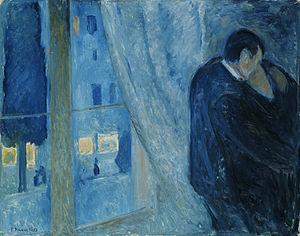
Le Baiser est une huile sur toile que l'artiste symboliste norvégien Edvard Munch a peinte en 1897. Pièce de sa série La Frise de la vie, qui illustre les étapes d'une relation entre une femme et un homme, Le Baiser est la peinture d'un thème sur lequel Munch expérimentait depuis 1888-1889 : un couple qui se donne un baiser, leurs visages se fondant ensemble pour symboliser son unité. Exposée dès 1903, cette œuvre est conservée au musée Munch à Oslo.